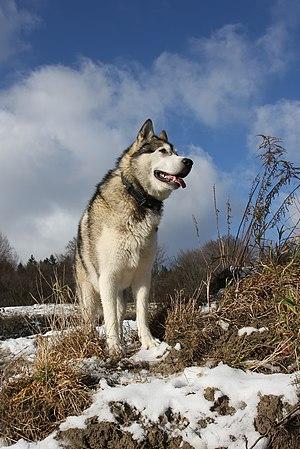
Chien de la race Alaskan Malamute. Español: Perro Alaskan Malamute